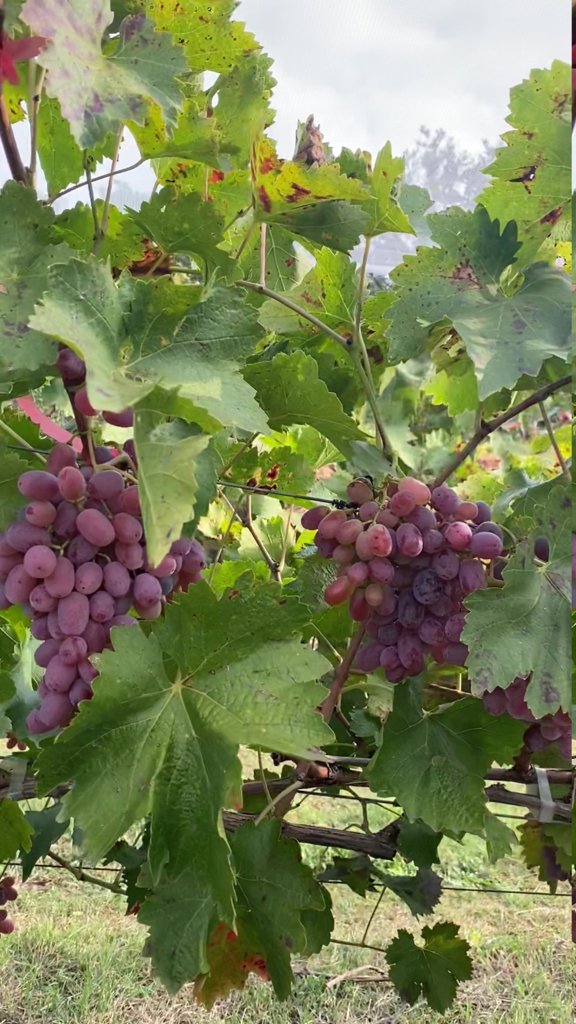
Berries visible: 105
Grape clusters: 3